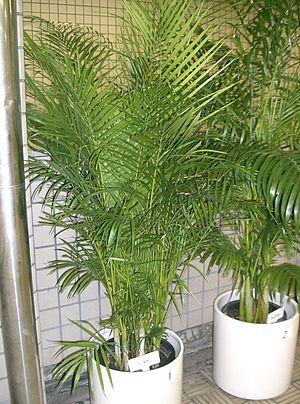
Dypsis est un genre de la famille des Arecaceae, comprenant un grand nombre d'espèces natives de la Tanzanie, de l'archipel des Comores, et surtout de Madagascar.